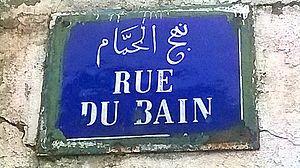
La médina de Tunis مدينة تونس العتيقة
La synagogue Slat Freiha est une ancienne synagogue tunisienne située dans l'ancien quartier juif de la Hara, au nord de la médina de Tunis. Elle est détruite lors du réaménagement du quartier.